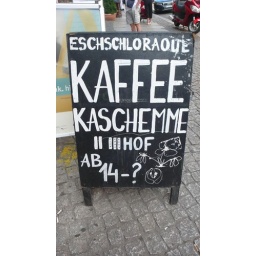
dead chickens cafe + bar in mitte